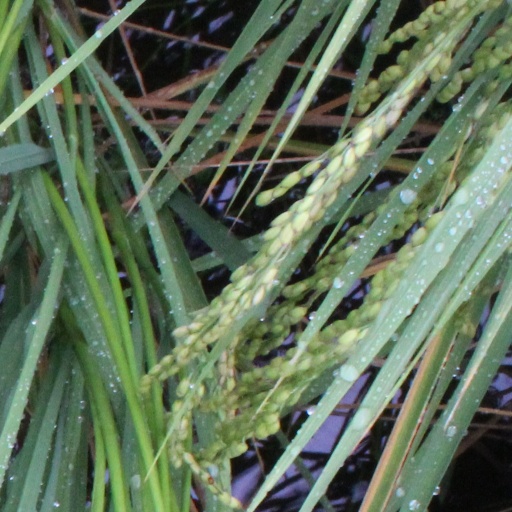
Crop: rice